Judiciary of Texas

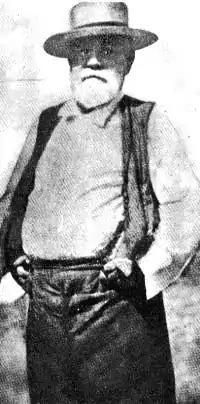
Judge Roy Bean, a Justice of the Peace and "The Law West of the Pecos"

In Texas, state judges are elected in partisan elections. Trial judges are elected for 4 years, and appellate court judges are elected for 6 years. The Governor fills vacancies until the next election, and judges traditionally leave office before their last term is completed.